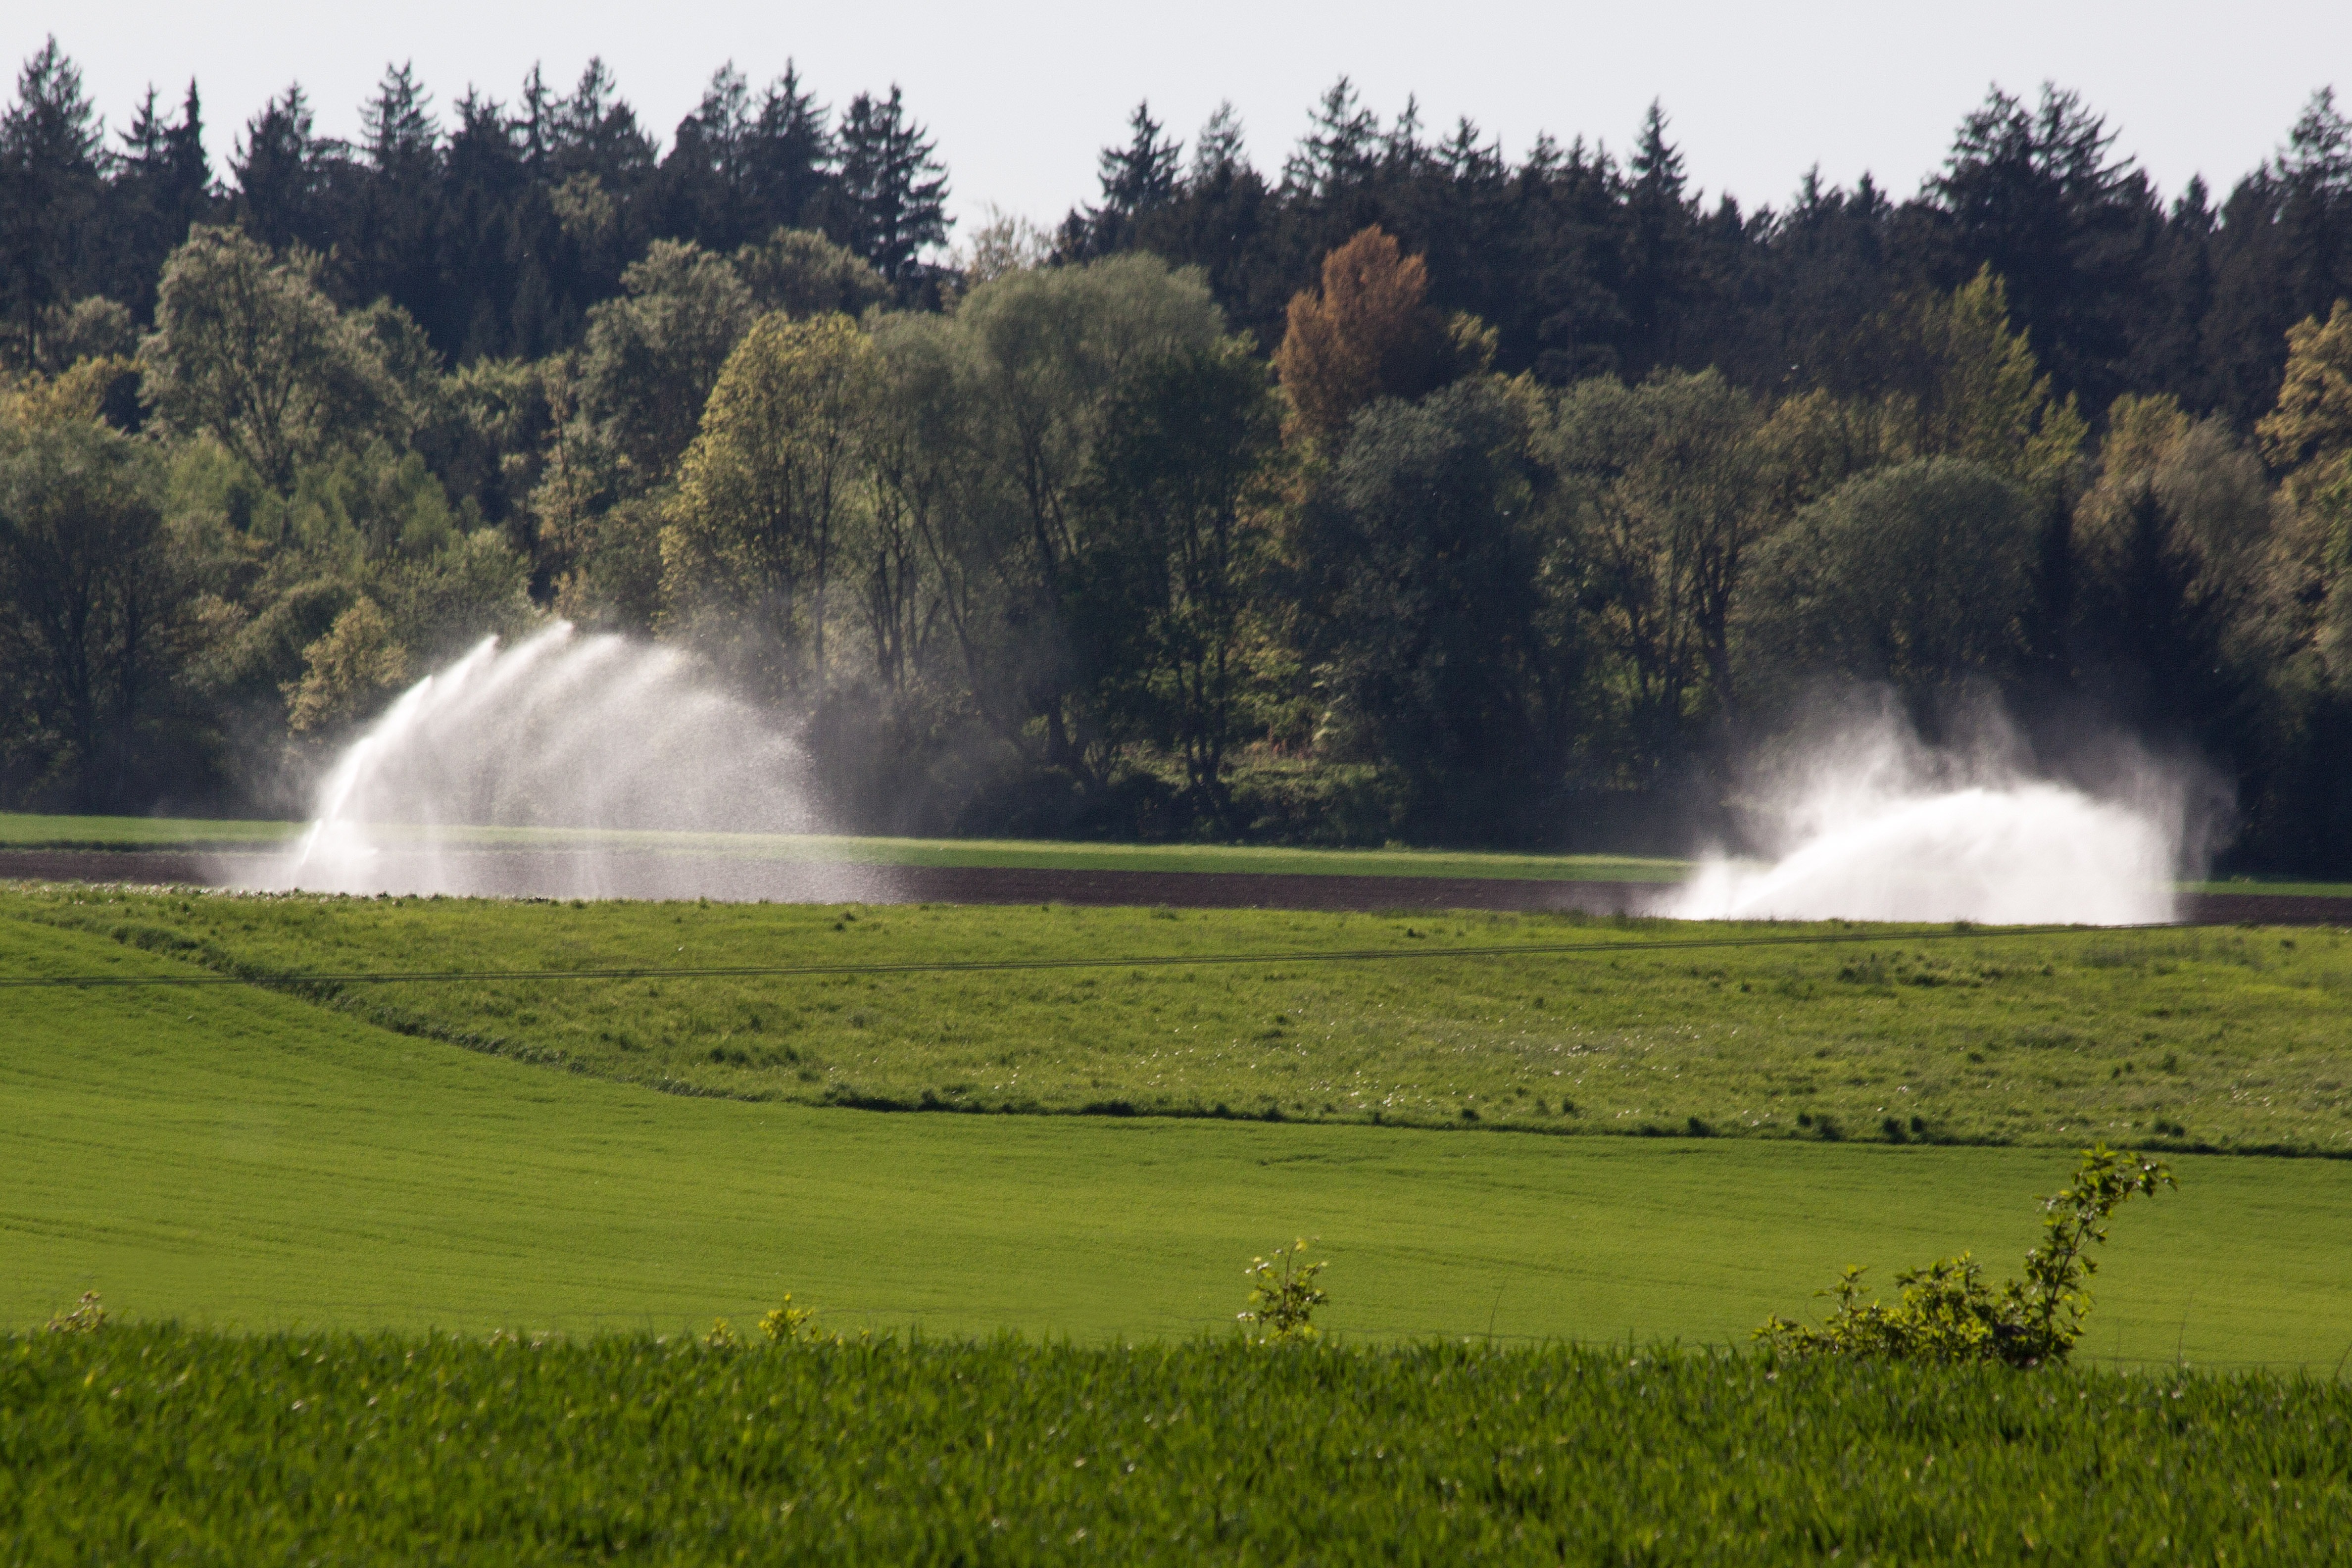
landscape, tree, water, nature, forest, grass, cloud, mist, field, meadow, sunlight, morning, hill, lake, spring, green, reservoir, agriculture, fields, wetland, artificial, habitat, water feature, drought, irrigation, rural area, blow up, natural environment, atmospheric phenomenon